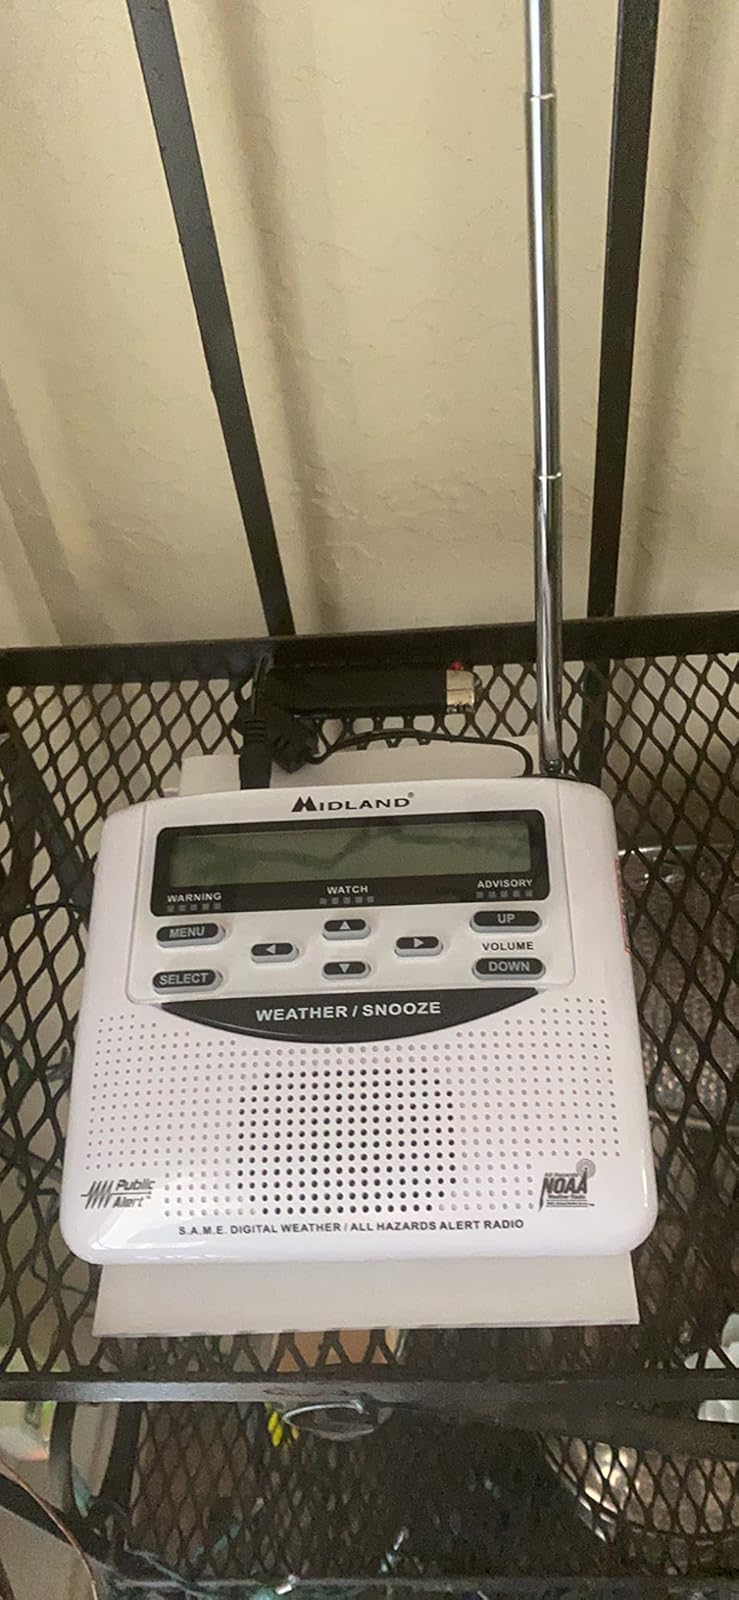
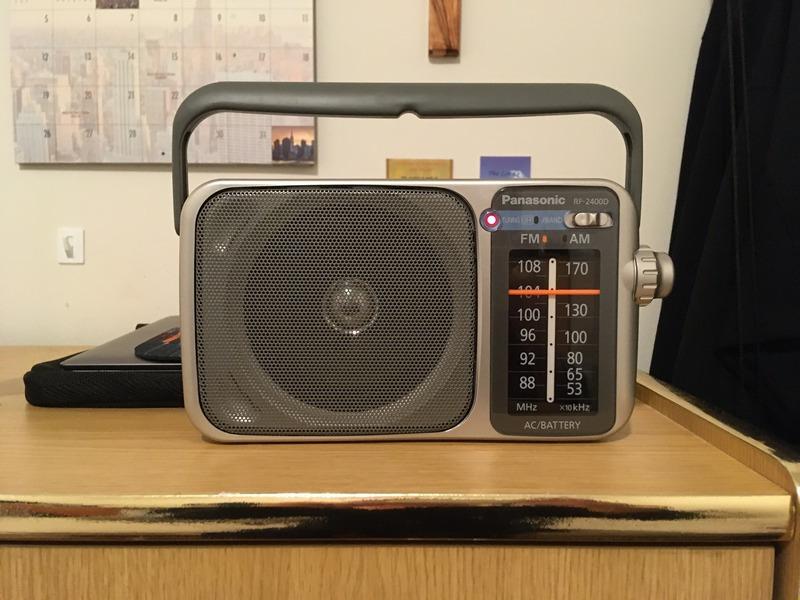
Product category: radio
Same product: no